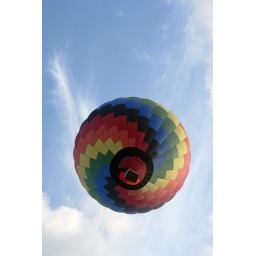
Colorful hot air balloon flying over head with blue sky